Hari Om

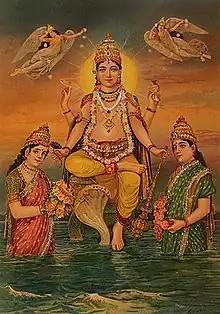
Painting of Vishnu, surrounded by his consorts, Sridevi and Bhudevi, by M V Dhurandhar.

Hari is an epithet of the Hindu deity Vishnu, who is the addressee of this mantra.